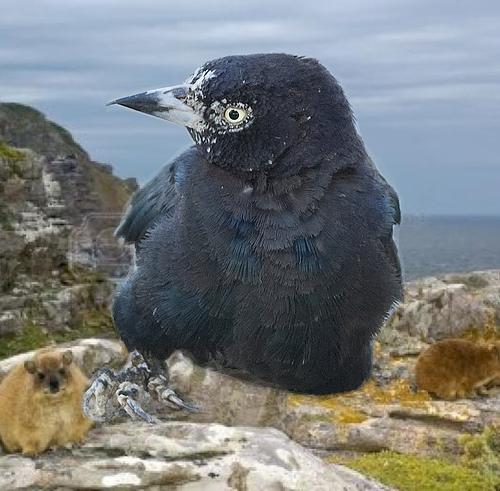
Bird species: Brewer_Blackbird
Bird type: landbird
Background: water